Kumo, Nigeria

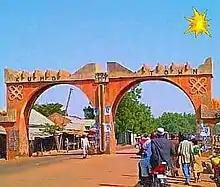
Kofar Tashan Magarya Kumo

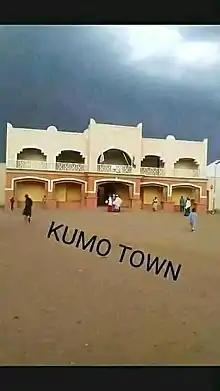
Akko Emir's Palace

As a growing city, kumo has been slowly expanding with the establishment of various learning institutions and road networks that place the town at an advantageous end. On 26 August 2022, a 66 km Gombe-Kumo-Billiri-Kaltungo highway was inaugurated by Former President Muhammadu Buhari. The sixty-six kilometer road links three States to Gombe, Taraba and Adamawa. While describing the project, the President regarded the highway to be one of the strategic projects aimed at improving the State's road infrastructure, supporting the ease of doing businesses, creating jobs and entrenching a prosperous economic environment, in line with the administration's commitment to eradicate poverty among the citizens of the areas.